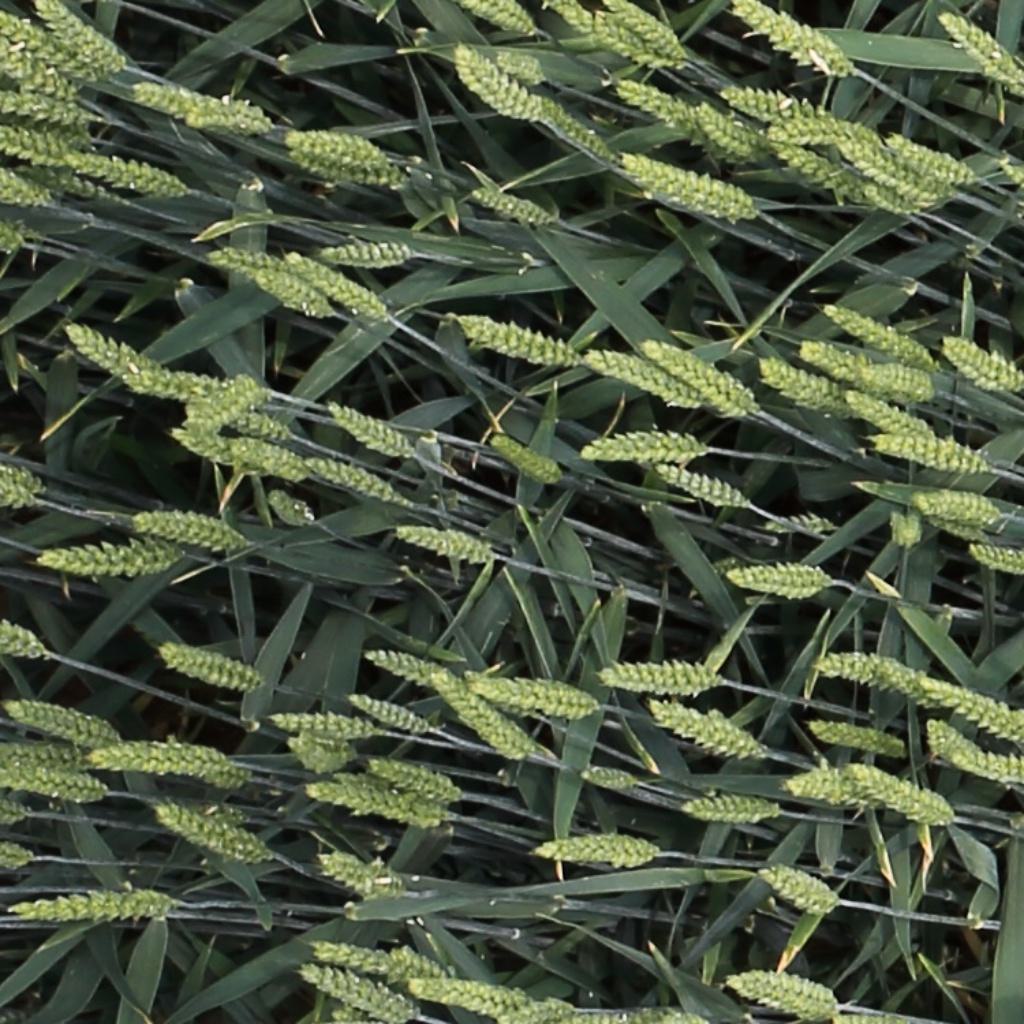
Country: Switzerland
Location: Usask
Wheat development stage: Filling